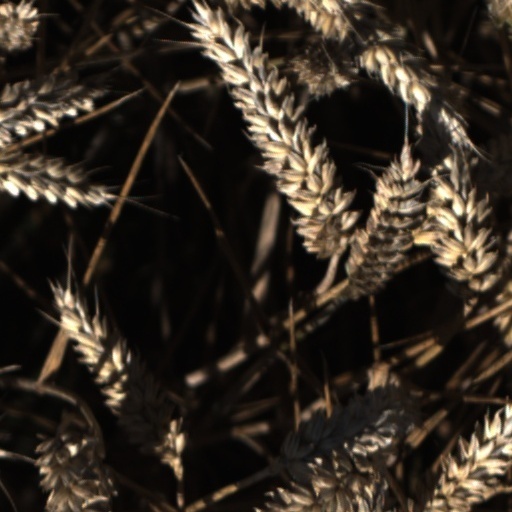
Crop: wheat